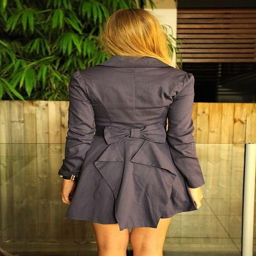
trench coat with a bow .